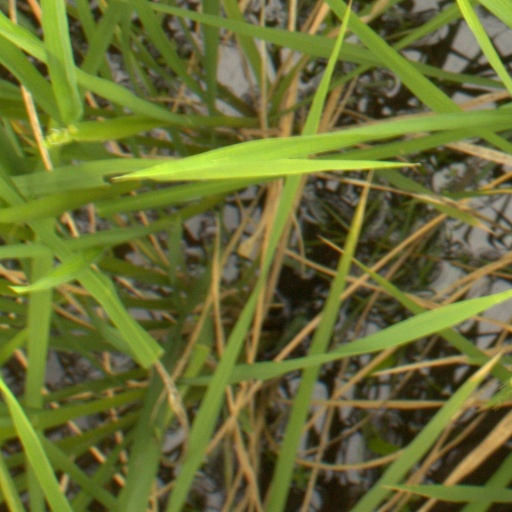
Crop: rice